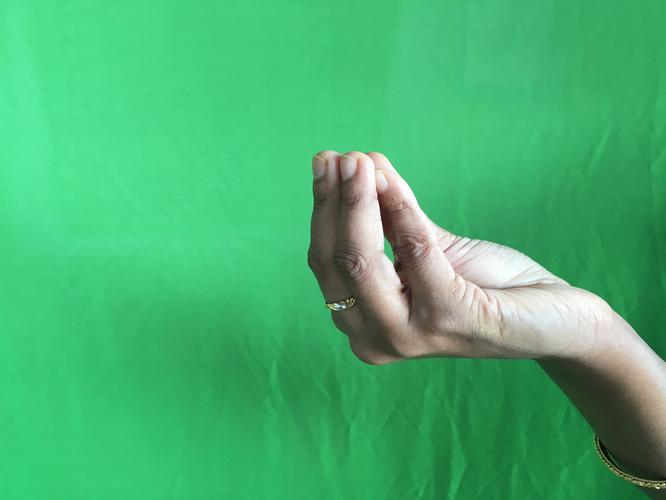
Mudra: Mukulam
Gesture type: single_hand